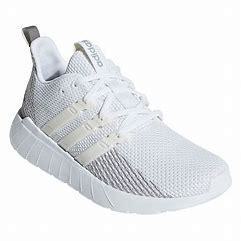
Brand: Adidas
Model: Questar Flow